Oil wrestling

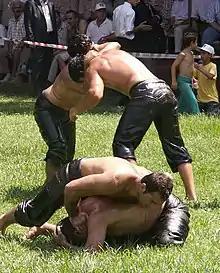
Oil wrestling scene from Turkey

The most important of rituals is "peşrev", a theatrical introduction to wrestling, prayer, and warm-up at the same time. Rituals like peşrev also exist in the other kinds of Turkish traditional wrestling ("karakucak", "aba" "güreş"), but they are much simpler and don't have a developed symbolism. At the beginning of "peşrev", wrestlers line up in rows with the main "pehlivan" ("başpehlivan", the winner of the previous competitions) on the right. Wrestlers then look toward the "Kıbla"'s side; they take the right hand of the competitor in their own right hand, take the competitor's left hand in their left hand, and listen to "cazgır" prayer. Holding each other's hands means: "You are more than a brother for me; you are my comrade in a holy war, in struggle on the way of martyrdom ("şehadet"). We are like heroes Ali and Selim, who became founders of Kırkpınar, we are their representatives now".